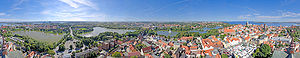
Stralsund / Se også
:Image:Stralsund Panorama.jpg